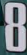
Number: 8